Old Carthusians F.C.

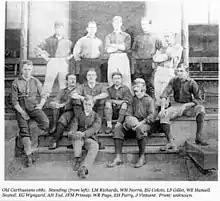
The Old Carthusians team of 1881, the same year in which the club won the FA Cup

In 1883, they reached the semi-finals once more, and lost to Blackburn Olympic in a game which marked a change in football during the late 19th century away from the old boys clubs that had been so successful over the game's first real decade, to that of the working man's clubs. In comparison, while the Carthusians were made up of educated men, the professions of the players among the Olympic side included a dentist, a plumber, iron-foundry workers and three weavers. The "Athletic News" promoted the game as "patricians" versus "plebeians".